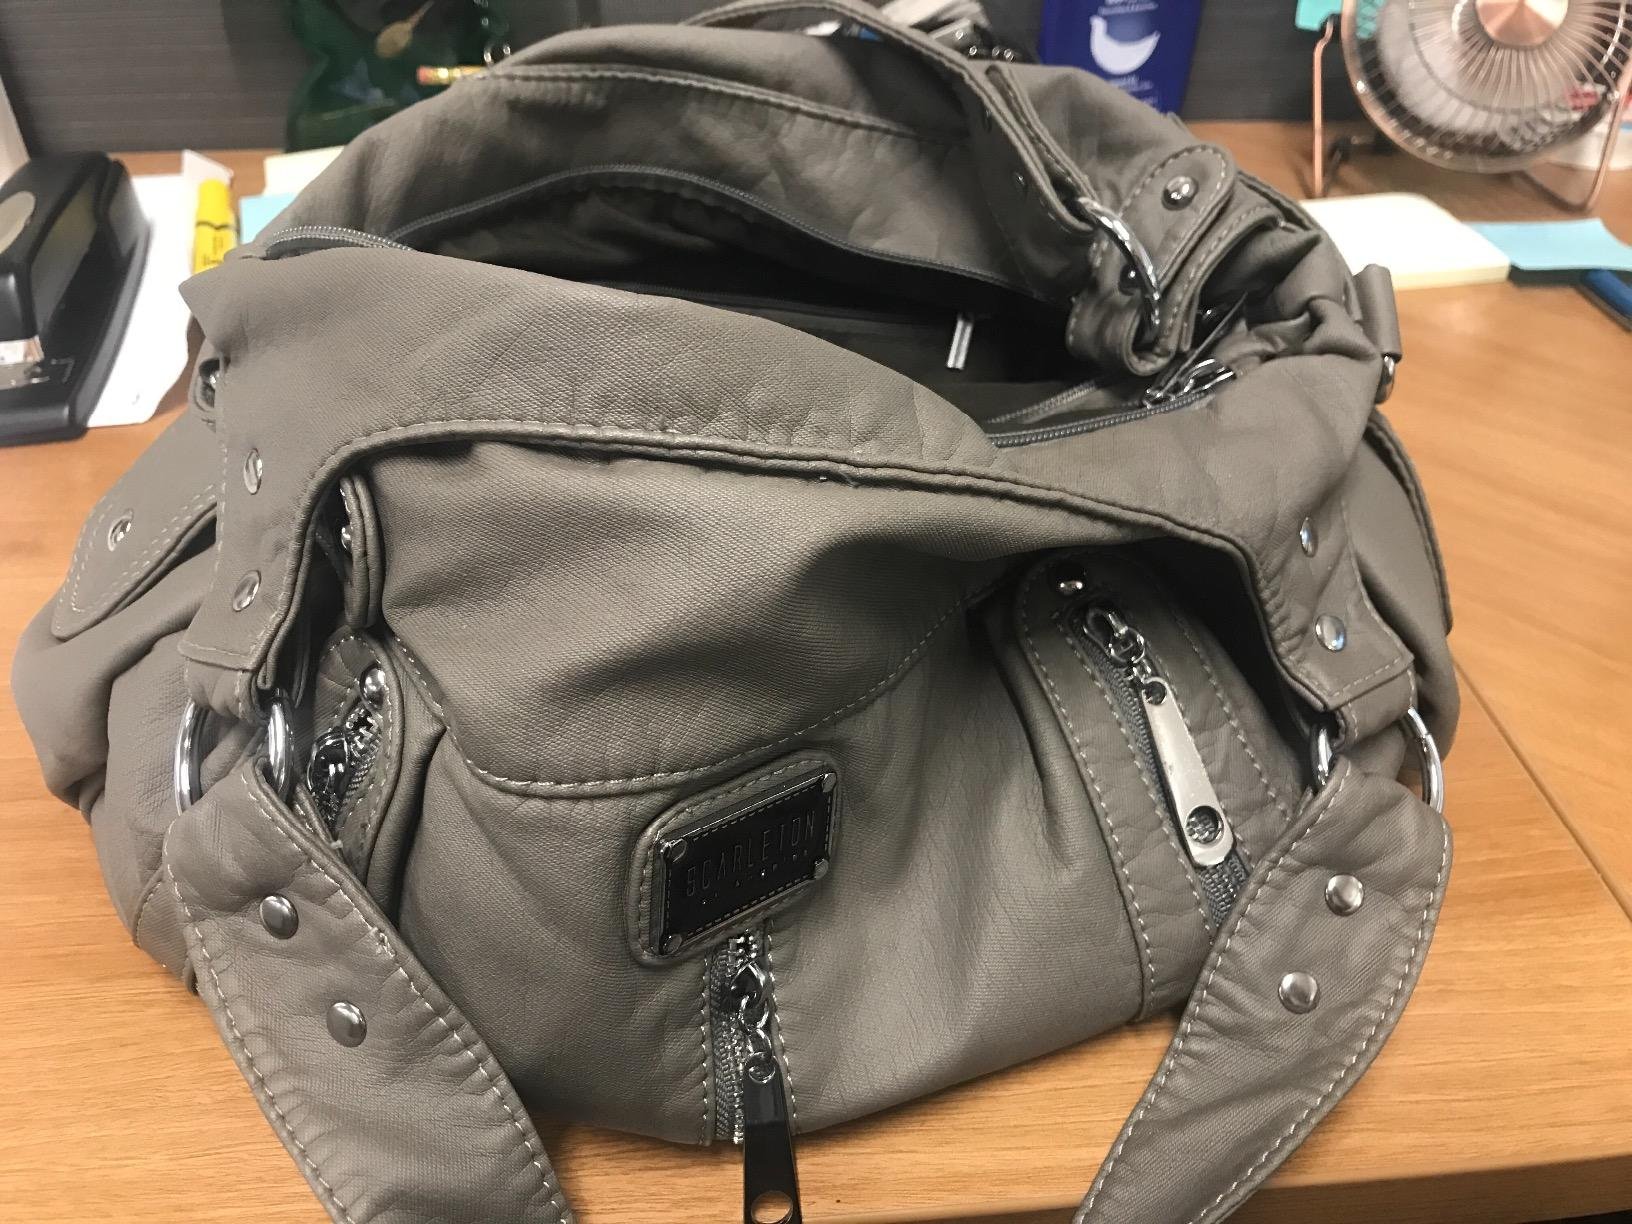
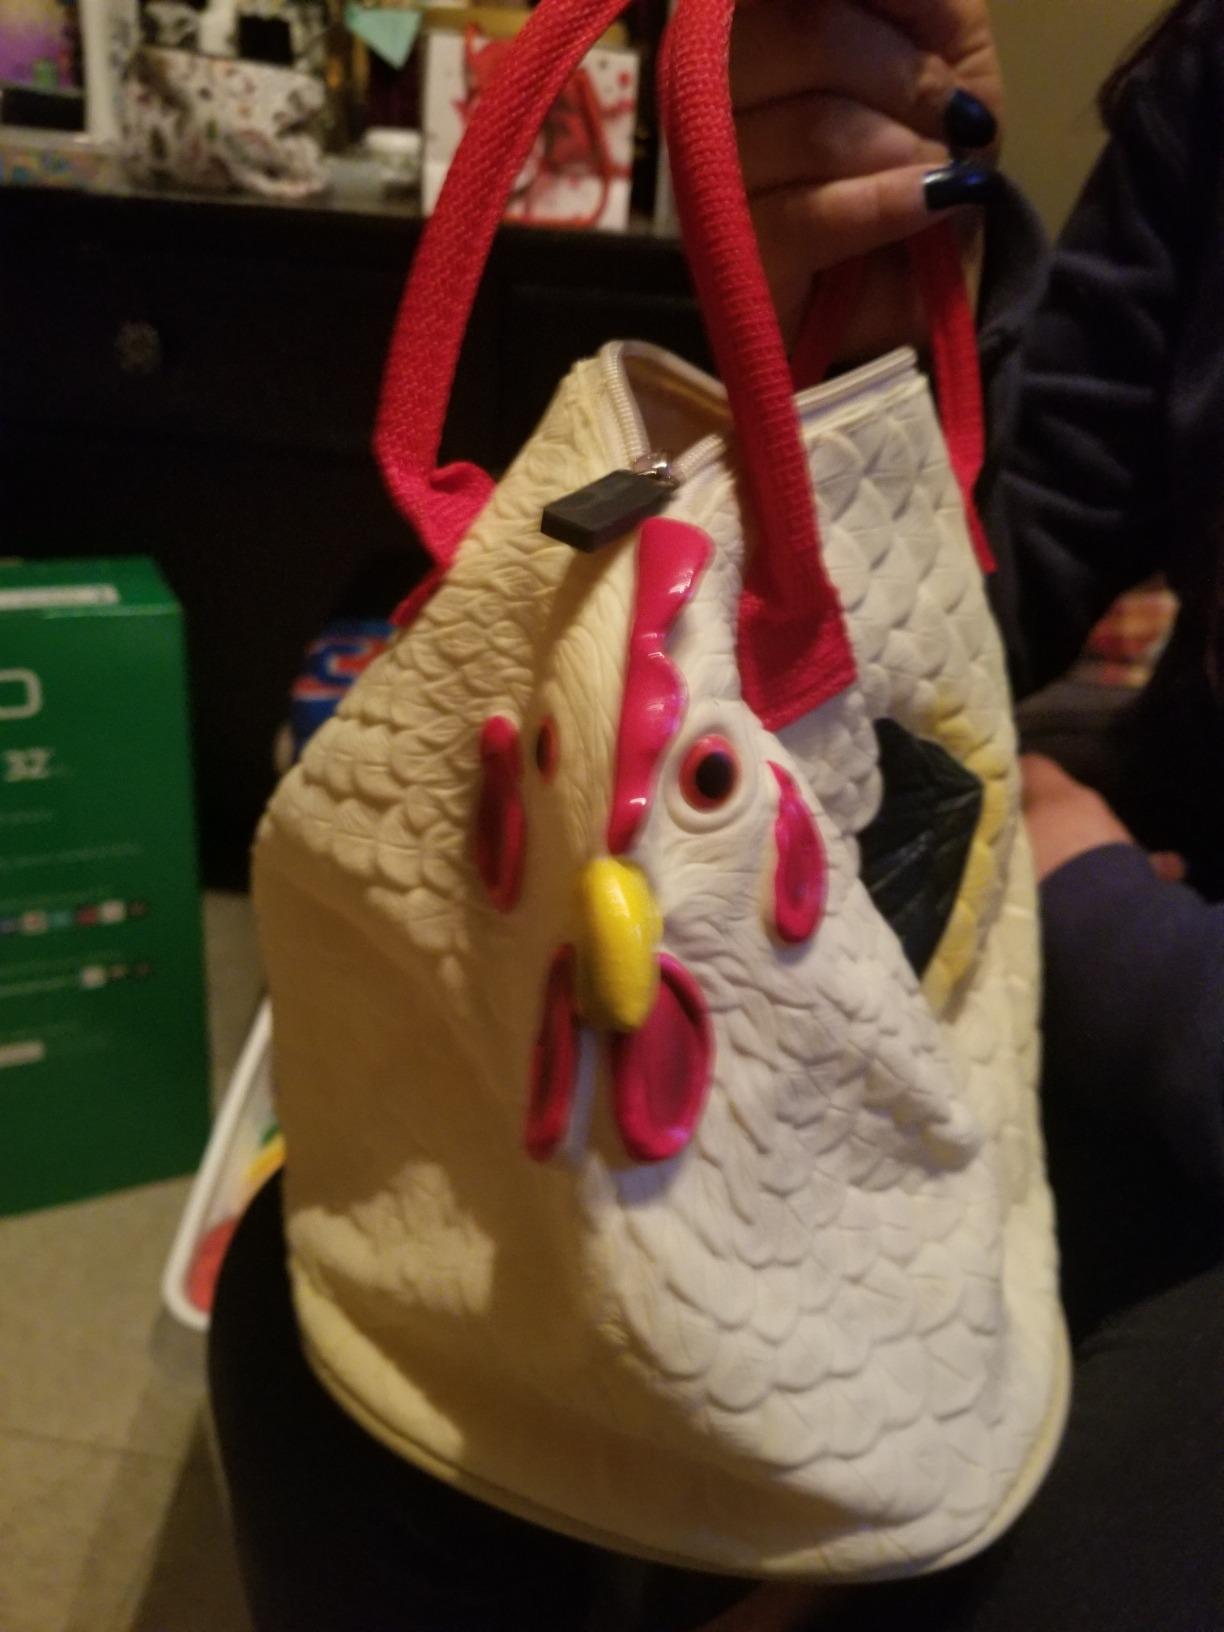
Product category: accessories_handbag
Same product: no